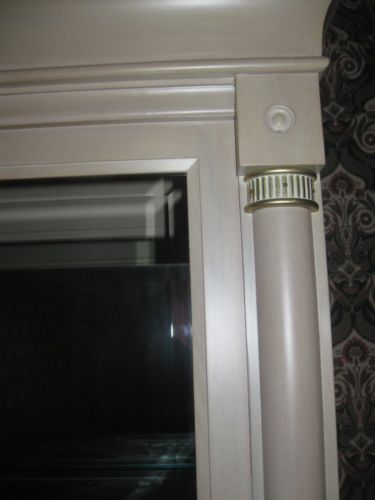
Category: cabinet